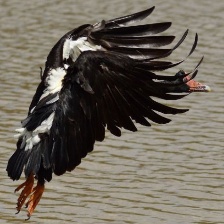
Species: MAGPIE GOOSE
Scientific name: ANSERANAS SEMIPALMATA
ImageNet parent category: goose